Nothing tastes as good as skinny feels

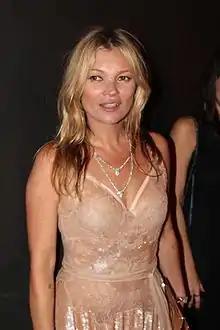
Moss in 2015

"Nothing tastes as good as skinny feels" is a quote popularised by English model Kate Moss, though she did not originate the phrase. Moss first publicly used the quote in a 2009 interview with "Women's Wear Daily" where she stated it was one of her mantras. The quote was immediately controversial, and subsequently used for pro-anorexia purposes. It has also been used for product marketing and been the focus of academic study. Moss later expressed regret for using the phrase.